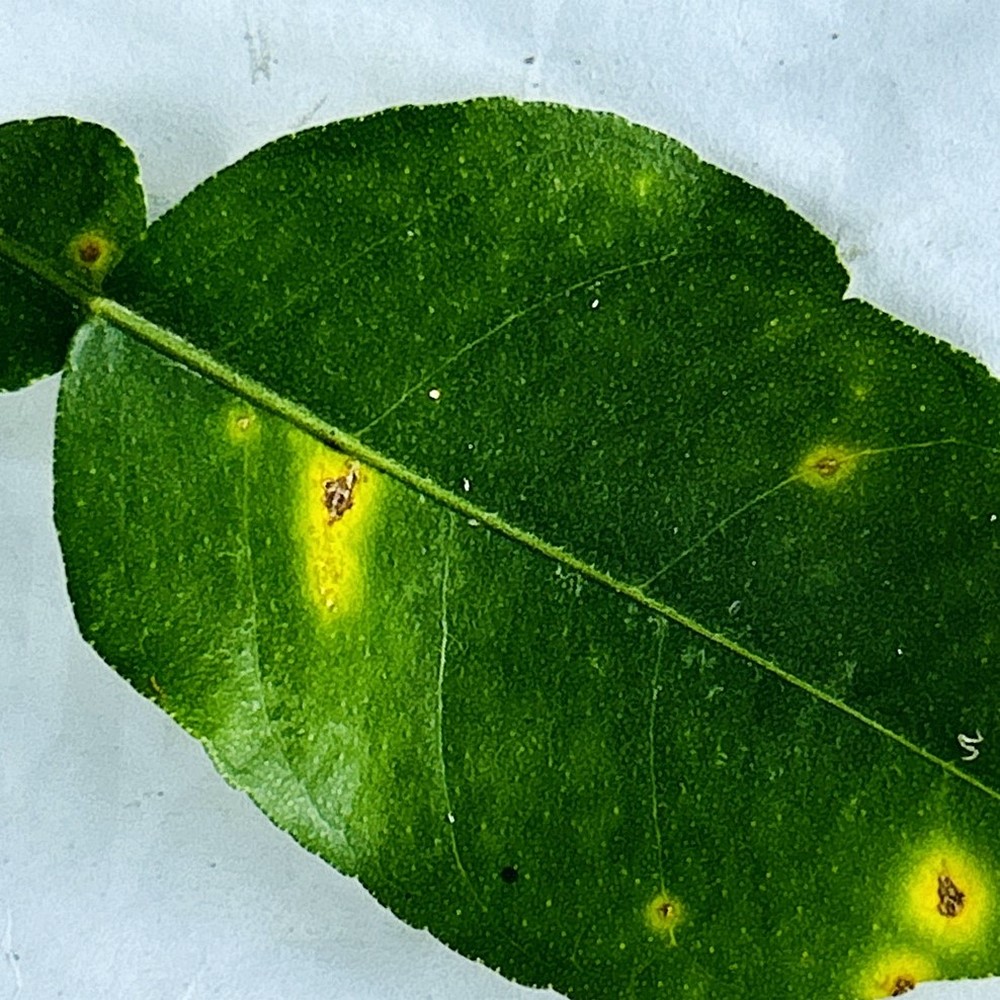
Label: Anthracnose